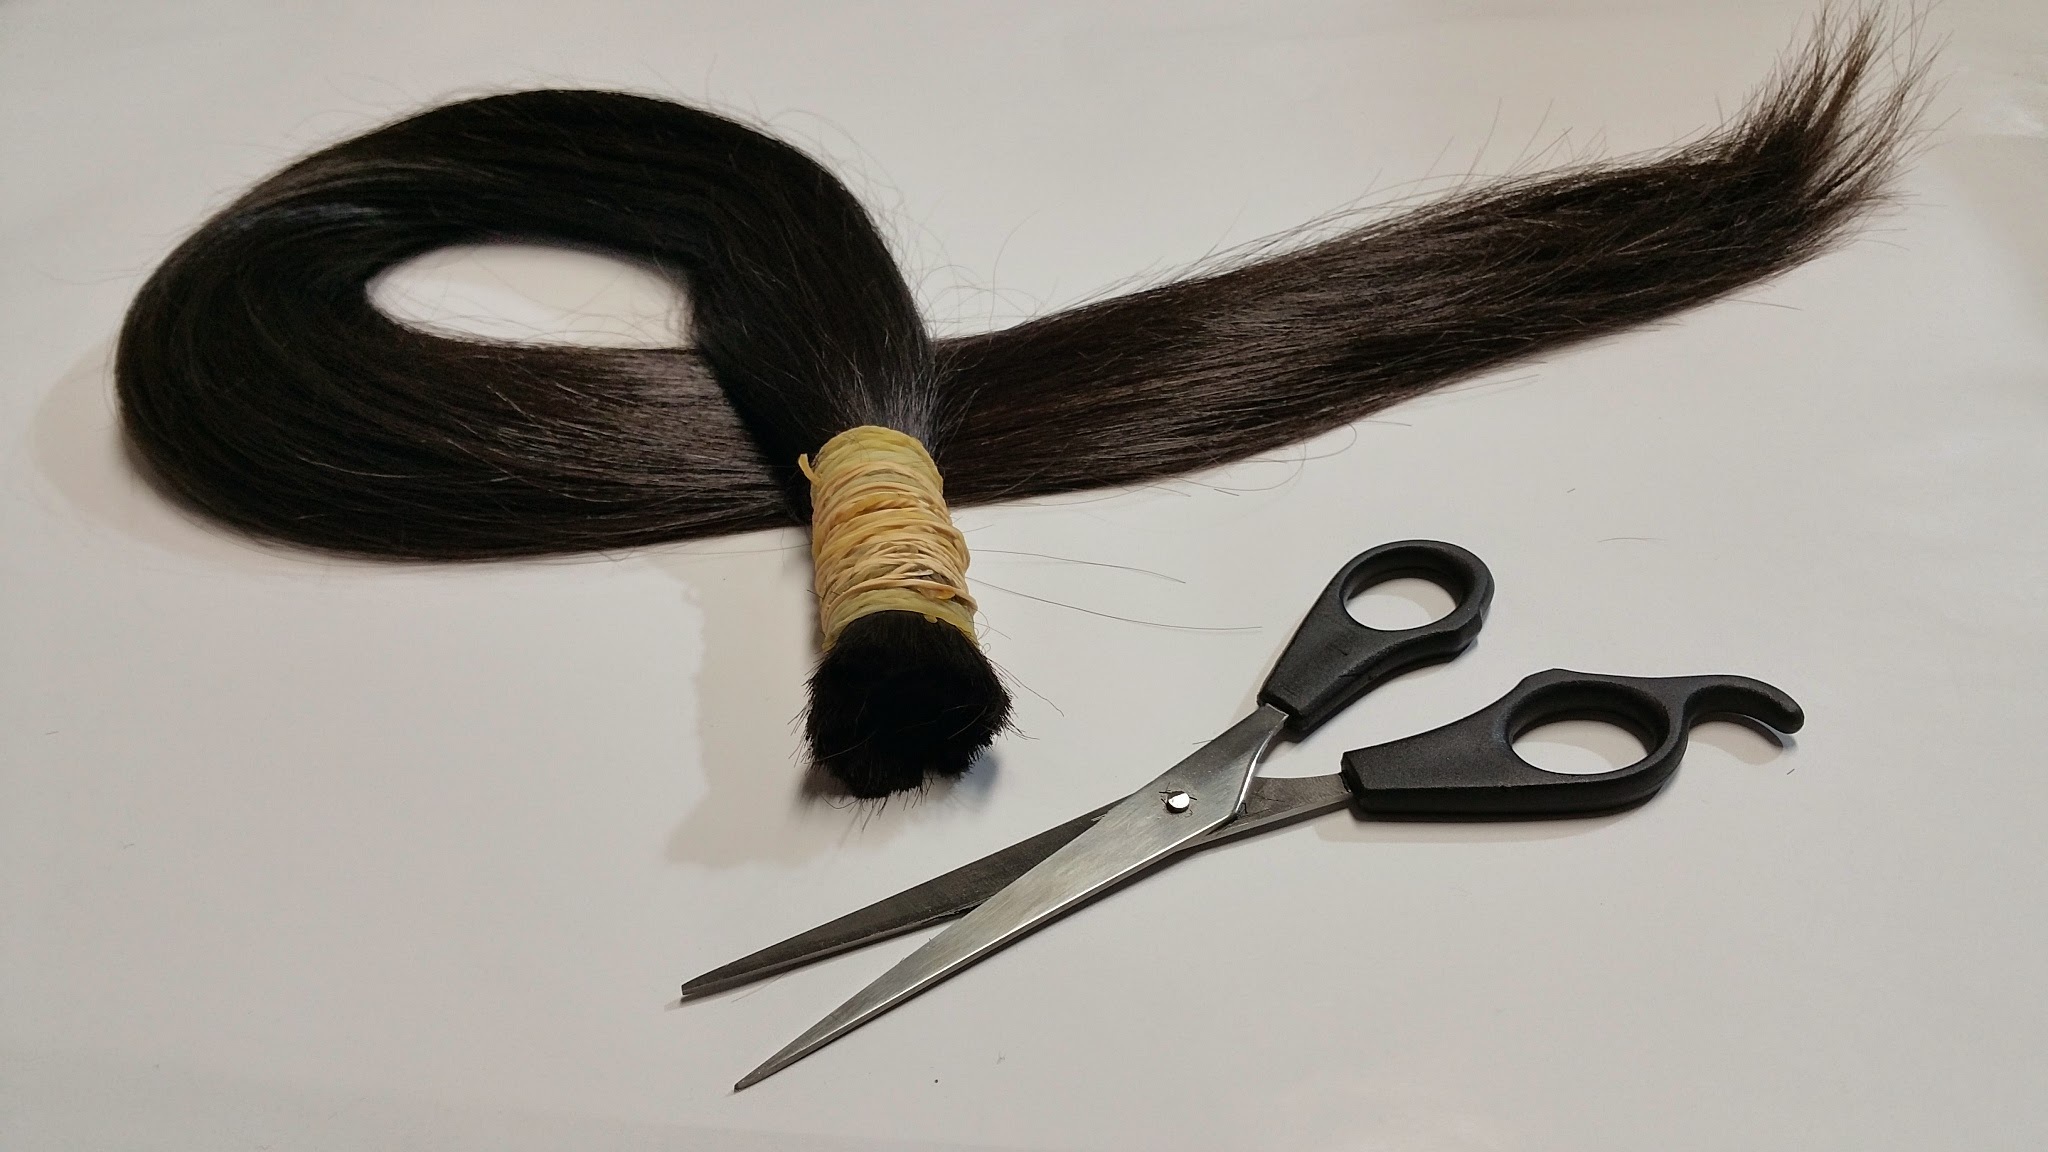
woman, hair, natural, clothing, ear, hairstyle, moustache, organ